Magnificent Mile

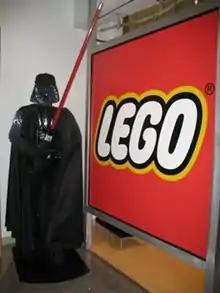
The Lego Store is a highlight of Water Tower Place. It frequently exhibits lifesize or larger than life characters at the main entrance of the mall.

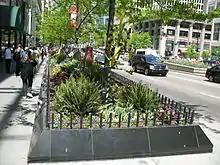
Magnificent Mile garden planter (with visible median planter).

With each season, the ambiance of The Magnificent Mile changes. This change is signaled by several official events: